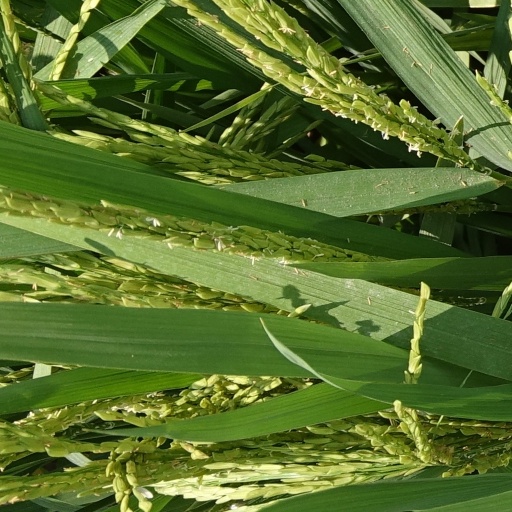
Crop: rice